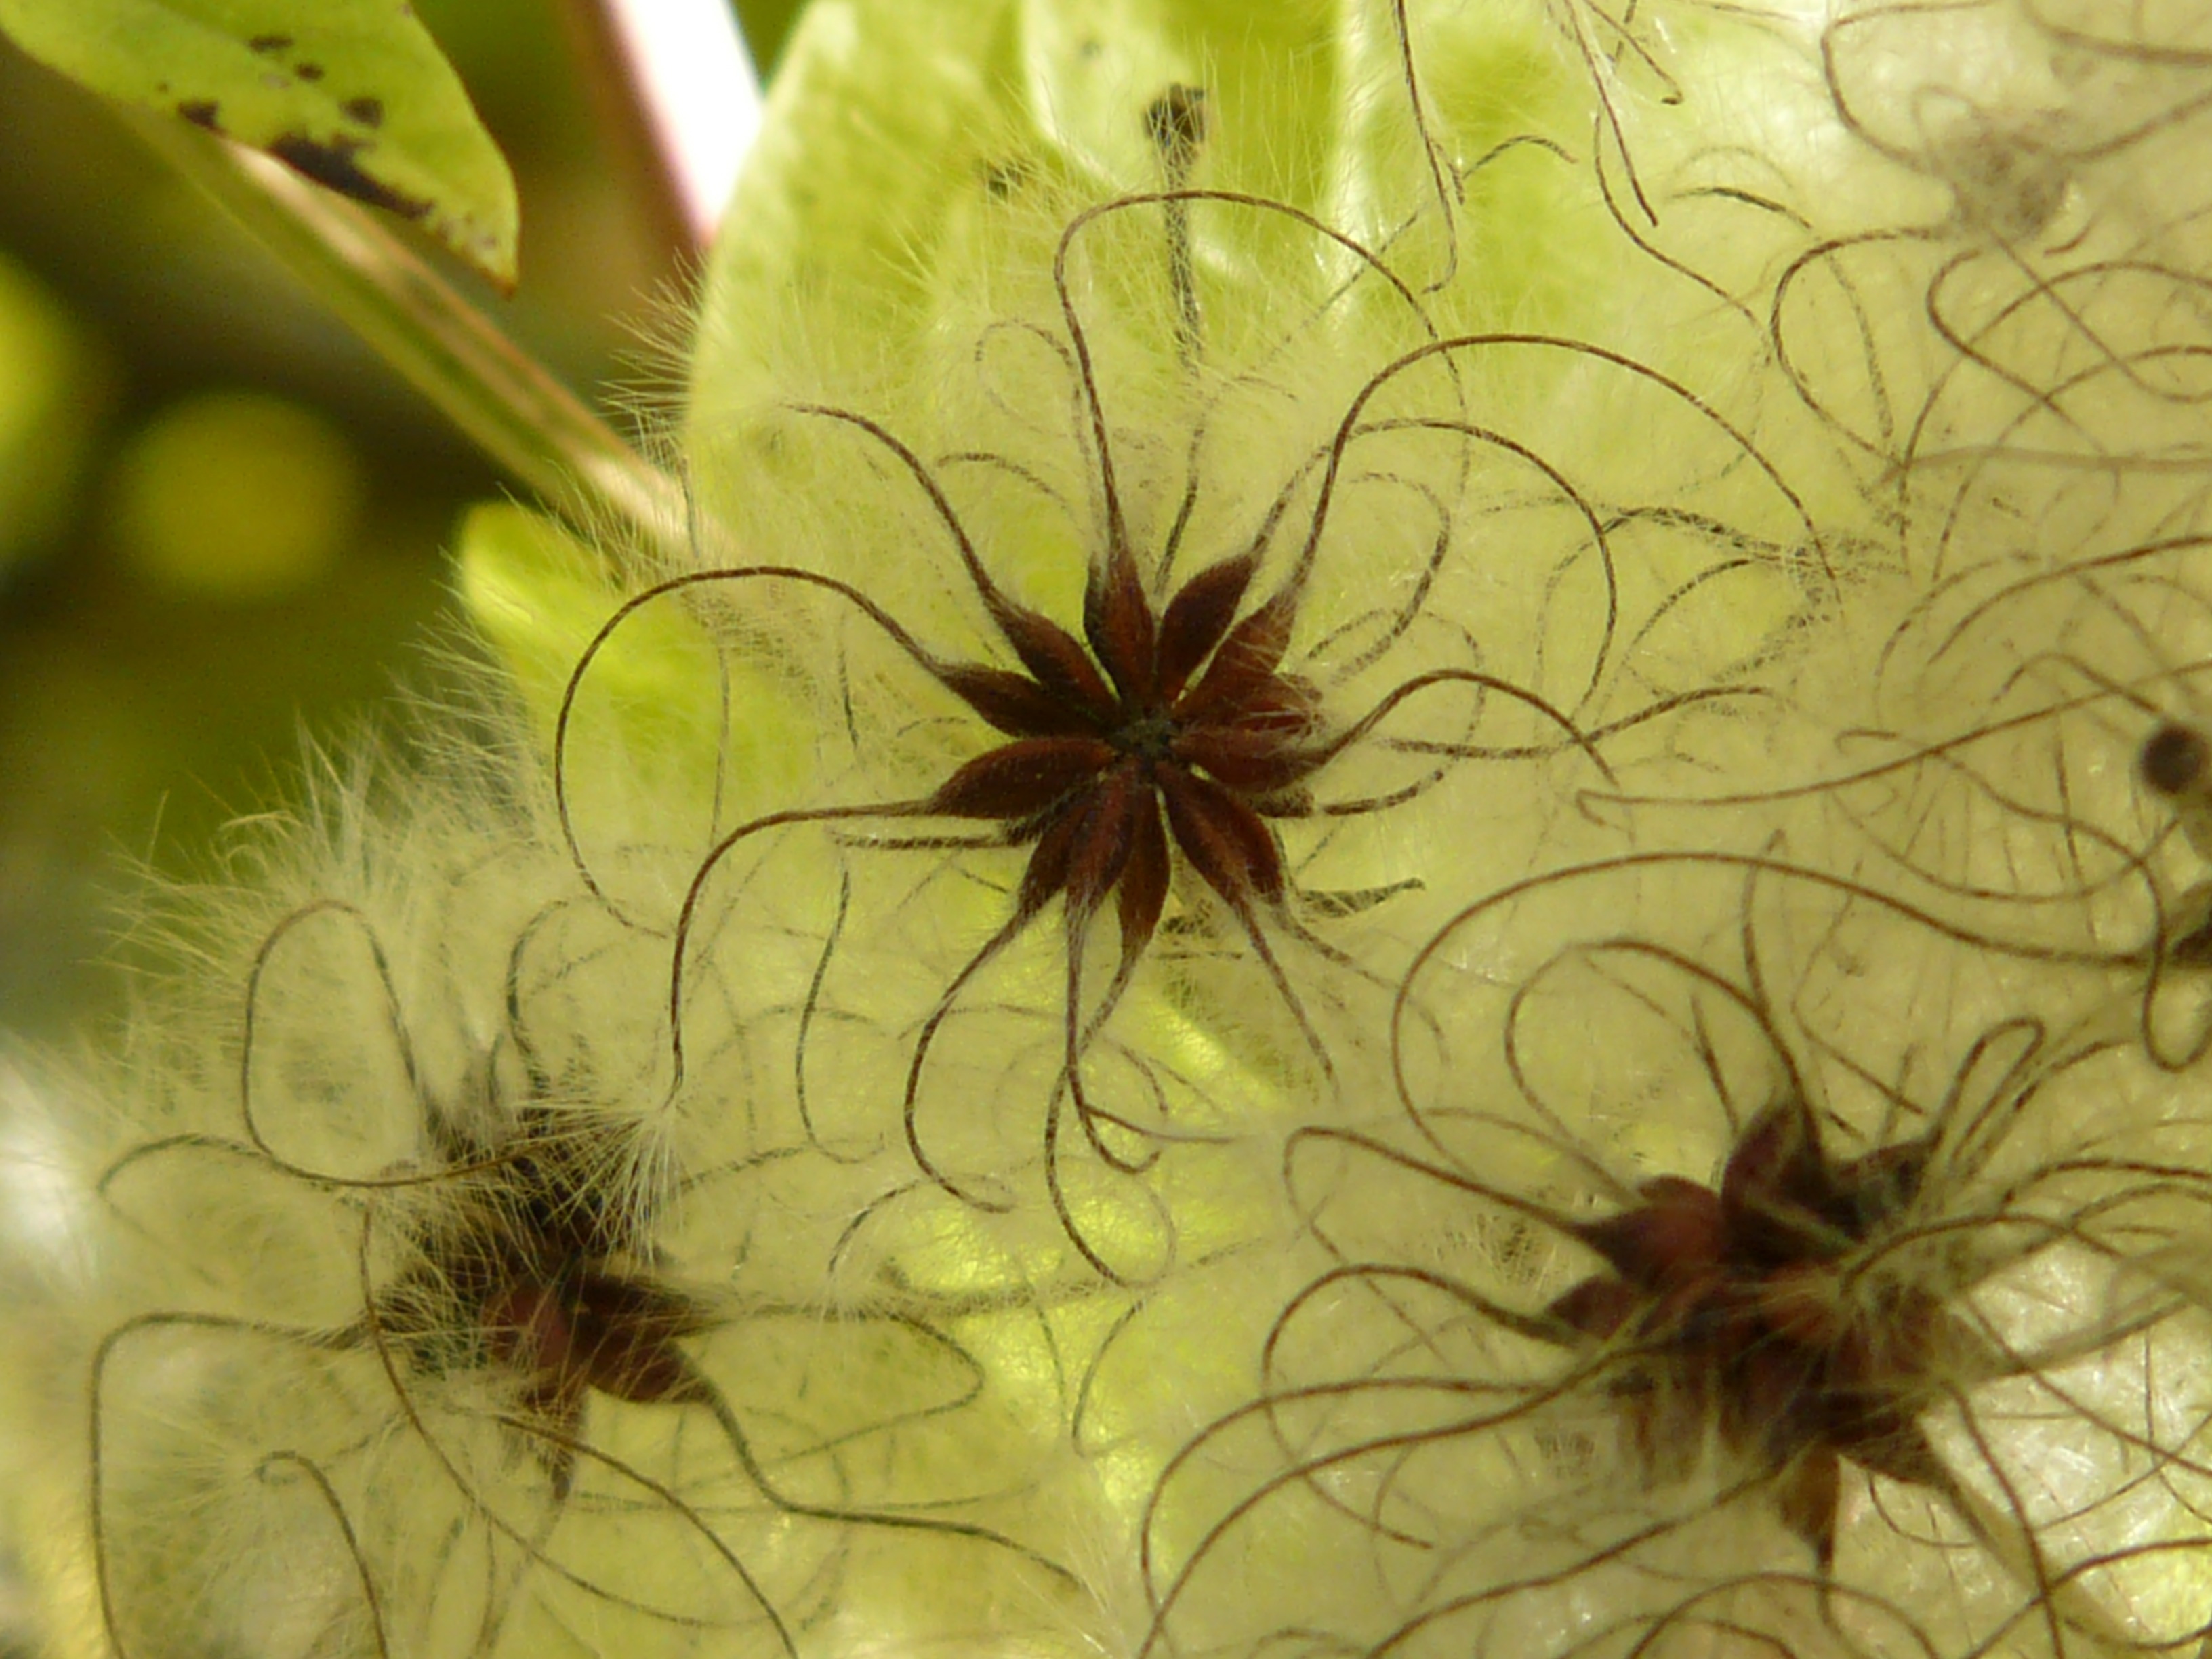
white, leaf, flower, pollen, stamp, insect, biology, botany, flora, fauna, invertebrate, close up, spider, hairy, fruits, clematis, macro photography, organism, woolly, lian, clematis vitalba, hairy stamp, real clematis, common clematis, lueln, luen, ulischwidn, waschl, liasch, niele